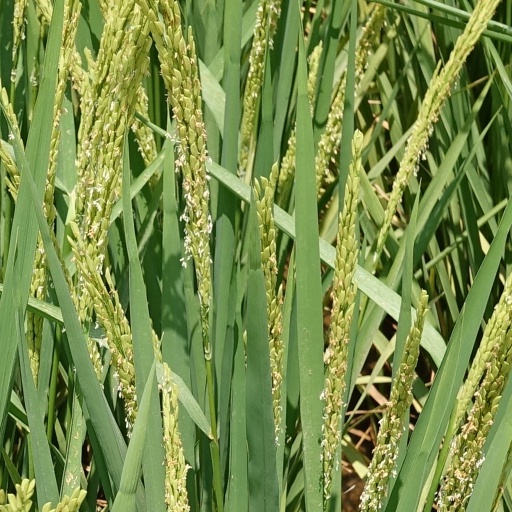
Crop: rice